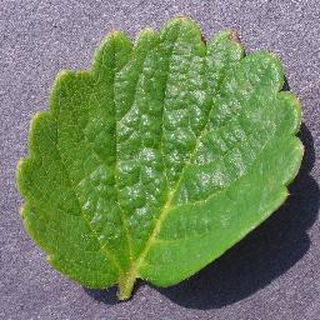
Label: healthy_strawberry